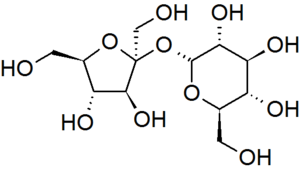
En chimie organique, un composé polycyclique est un composé cyclique constitué par plus d'un cycle. Du fait des propriétés de caténation de l'atome de carbone, les structures cycliques de ces composés sont majoritairement carbonées. Le spiropentane, un composé spiro, est l'un des plus simples représentants.
Le saccharose ou saccarose est un sucre à la saveur douce et agréable. Extrait de certaines plantes, principalement de la canne à sucre et de la betterave sucrière, il est très largement utilisé pour l'alimentation humaine. Il s'agit d'un diholoside constitué de glucose et de fructose dont le nom normalisé est α-D-glucopyranosyl--β-D-fructofuranoside, couramment abrégé en Glc-Fru. En anglais, il est appelé sucrose, d'où l'abréviation Suc parfois rencontrée dans la littérature pour désigner ce composé.